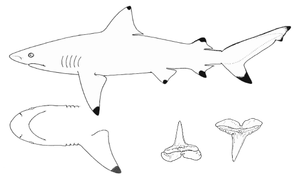
Carcharhinus leiodon est une espèce de requin de la famille des Carcharhinidae. Il est connu uniquement par le spécimen type capturé dans le Golfe d'Aden au large de l'est du Yémen, et par une poignée de spécimens supplémentaires pris dans le Golfe Persique au large du Koweït. Atteignant 1,2 m de long, cette espèce a un corps trapu de couleur verdâtre, un museau court et des ailerons à pointes noires. Elle se distingue des espèces semblables par ses dents, qui sont étroites, droites et à bord lisse.